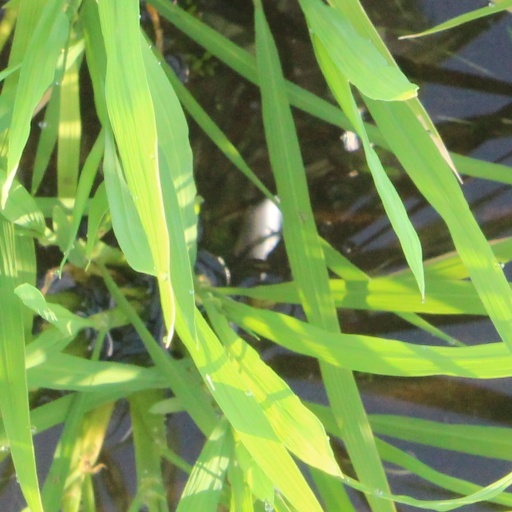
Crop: rice